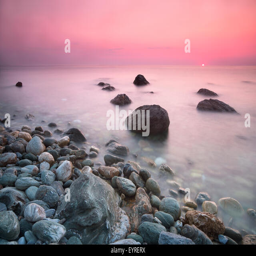
sunrise viewed from the beach